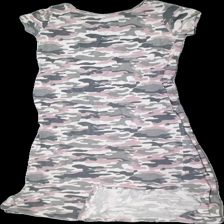
View: back
Type: T-shirt
Category: Ladies
Brand: Not in the list
Brand text on label: Ihtoyl
Colors: Beige, Grey, Pink, Multicolor
Material: Unknown
Pattern: Other
Cut: C-collar, Long, Regular
Size: M
Season: All
Damage: crooked seam
Damage location: bottom right
Price range: <50
Recommended usage: Export
Comment: Washed out, crooked seam